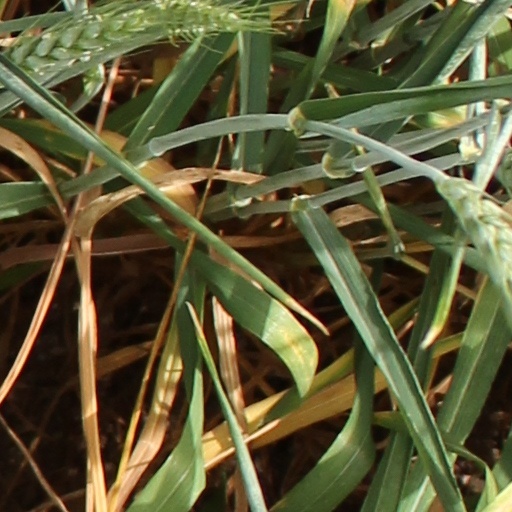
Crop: wheat